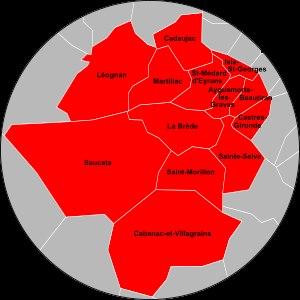
Le canton de La Brède est une division administrative française située dans le département de la Gironde et la région Nouvelle-Aquitaine.